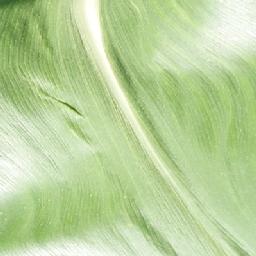
Label: Corn_(Maize)___Healthy